Mali Obomsawin

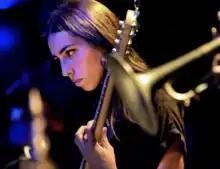
Obomsawin in 2022

Mali Obomsawin is an Indigenous musician from Abenaki First Nation at Odanak. An award-winning bassist, vocalist, songwriter, and composer, Obomsawin is a cross-genre artist specializing in free-jazz, rock, and American roots music. Her debut solo album "Sweet Tooth (2022)" received international acclaim.